Intersex human rights

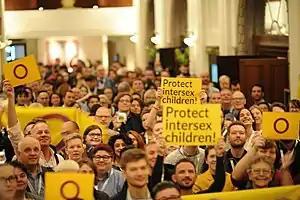
ILGA conference 2018, group photo to mark Intersex Awareness Day

Research indicates a growing consensus that diverse intersex bodies are normal—if relatively rare—forms of human biology, and human rights institutions are placing increasing scrutiny on medical practices and issues of discrimination against intersex people. A 2013 first international pilot study. Human Rights between the Sexes, by Dan Christian Ghattas, found that intersex people are discriminated against worldwide: